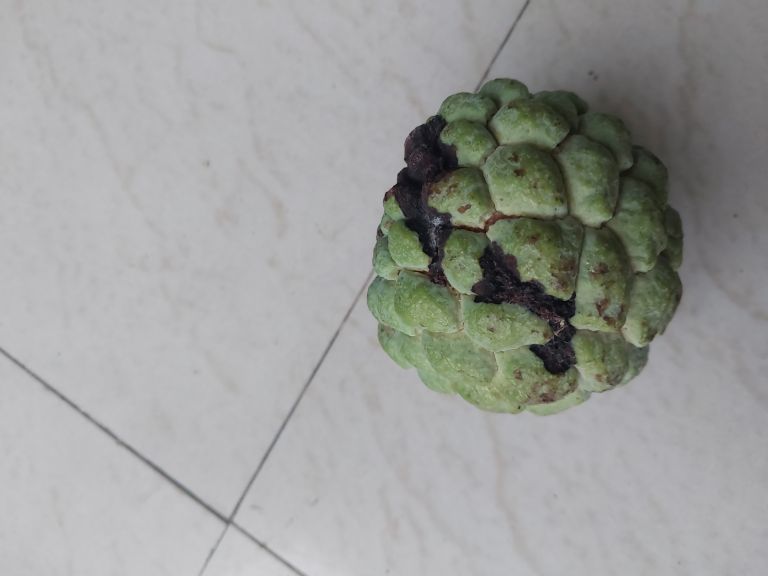
Disease label: Diplodia Rot